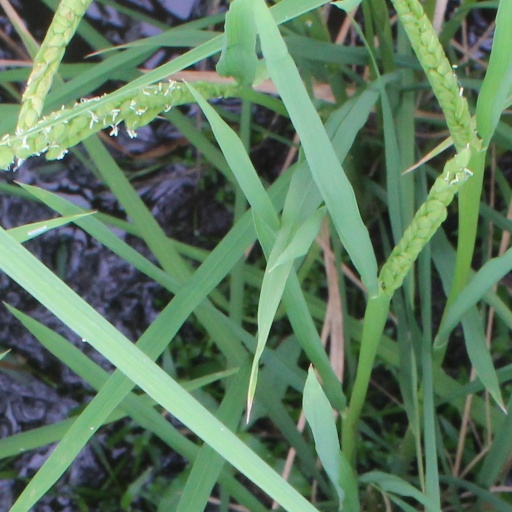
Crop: rice